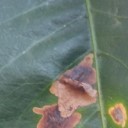
Label: Miner